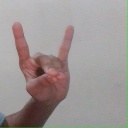
अक्षर: श